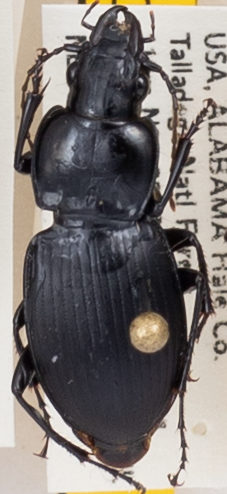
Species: Cyclotrachelus convivus
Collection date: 2021-08-03
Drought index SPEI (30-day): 1.01
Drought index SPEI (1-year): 1.01
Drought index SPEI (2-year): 2.09